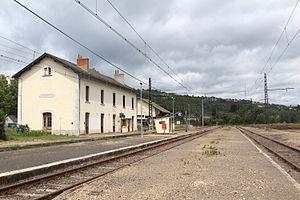
La gare du Monastier est une gare ferroviaire française de la ligne de Béziers à Neussargues, située à Le Monastier, sur le territoire de l'ancienne commune du Monastier-Pin-Moriès, intégrée à Bourgs-sur-Colagne, dans le département de la Lozère, en région Occitanie.